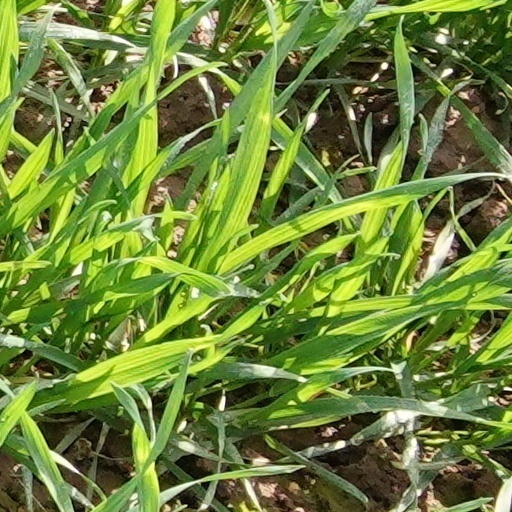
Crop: wheat